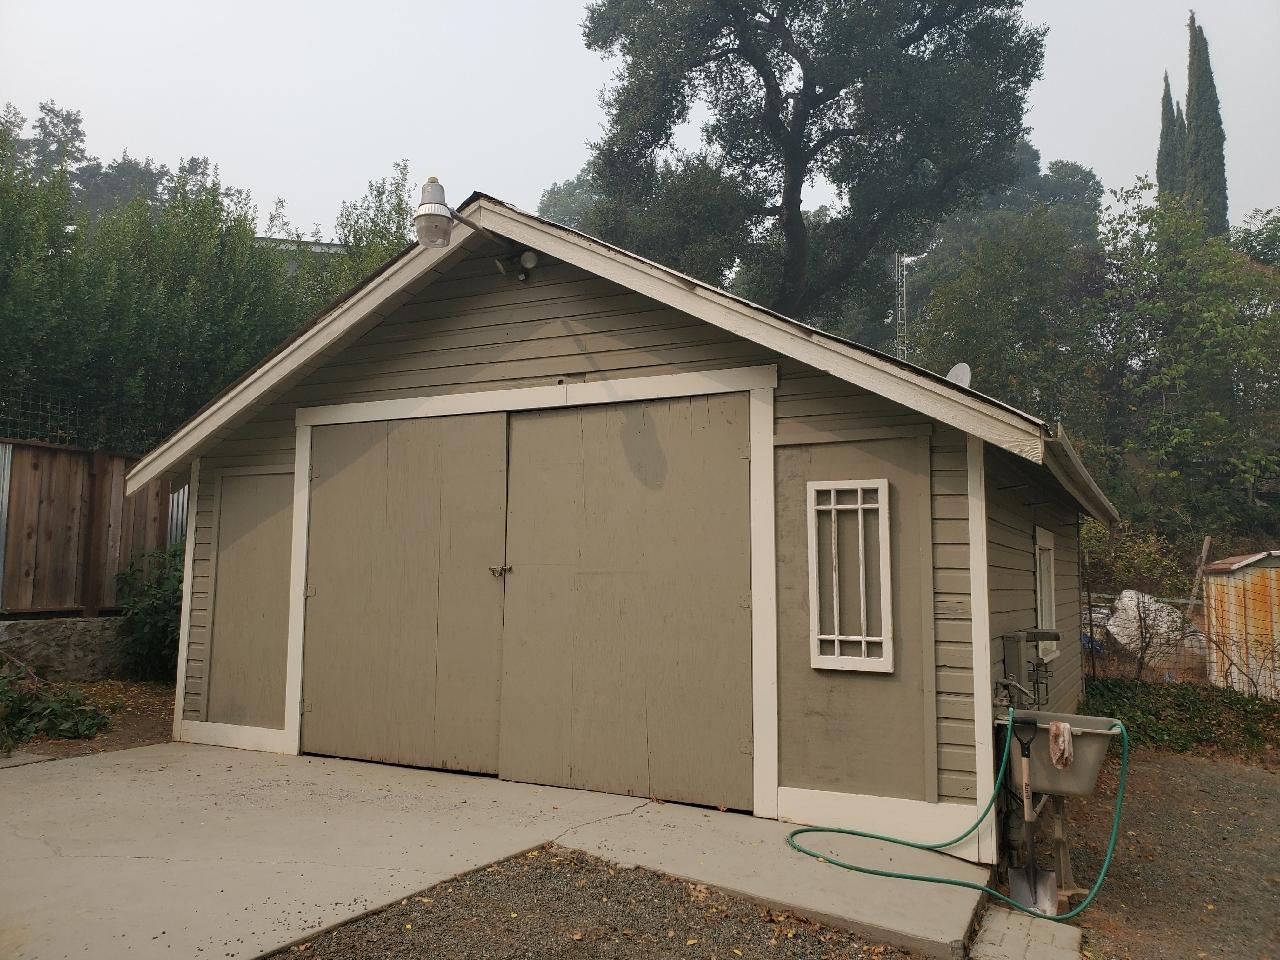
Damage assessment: no_damage